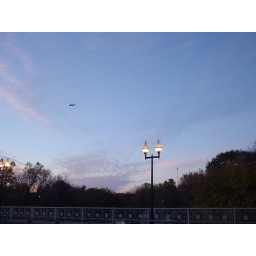
sky over the Lawrence bridge